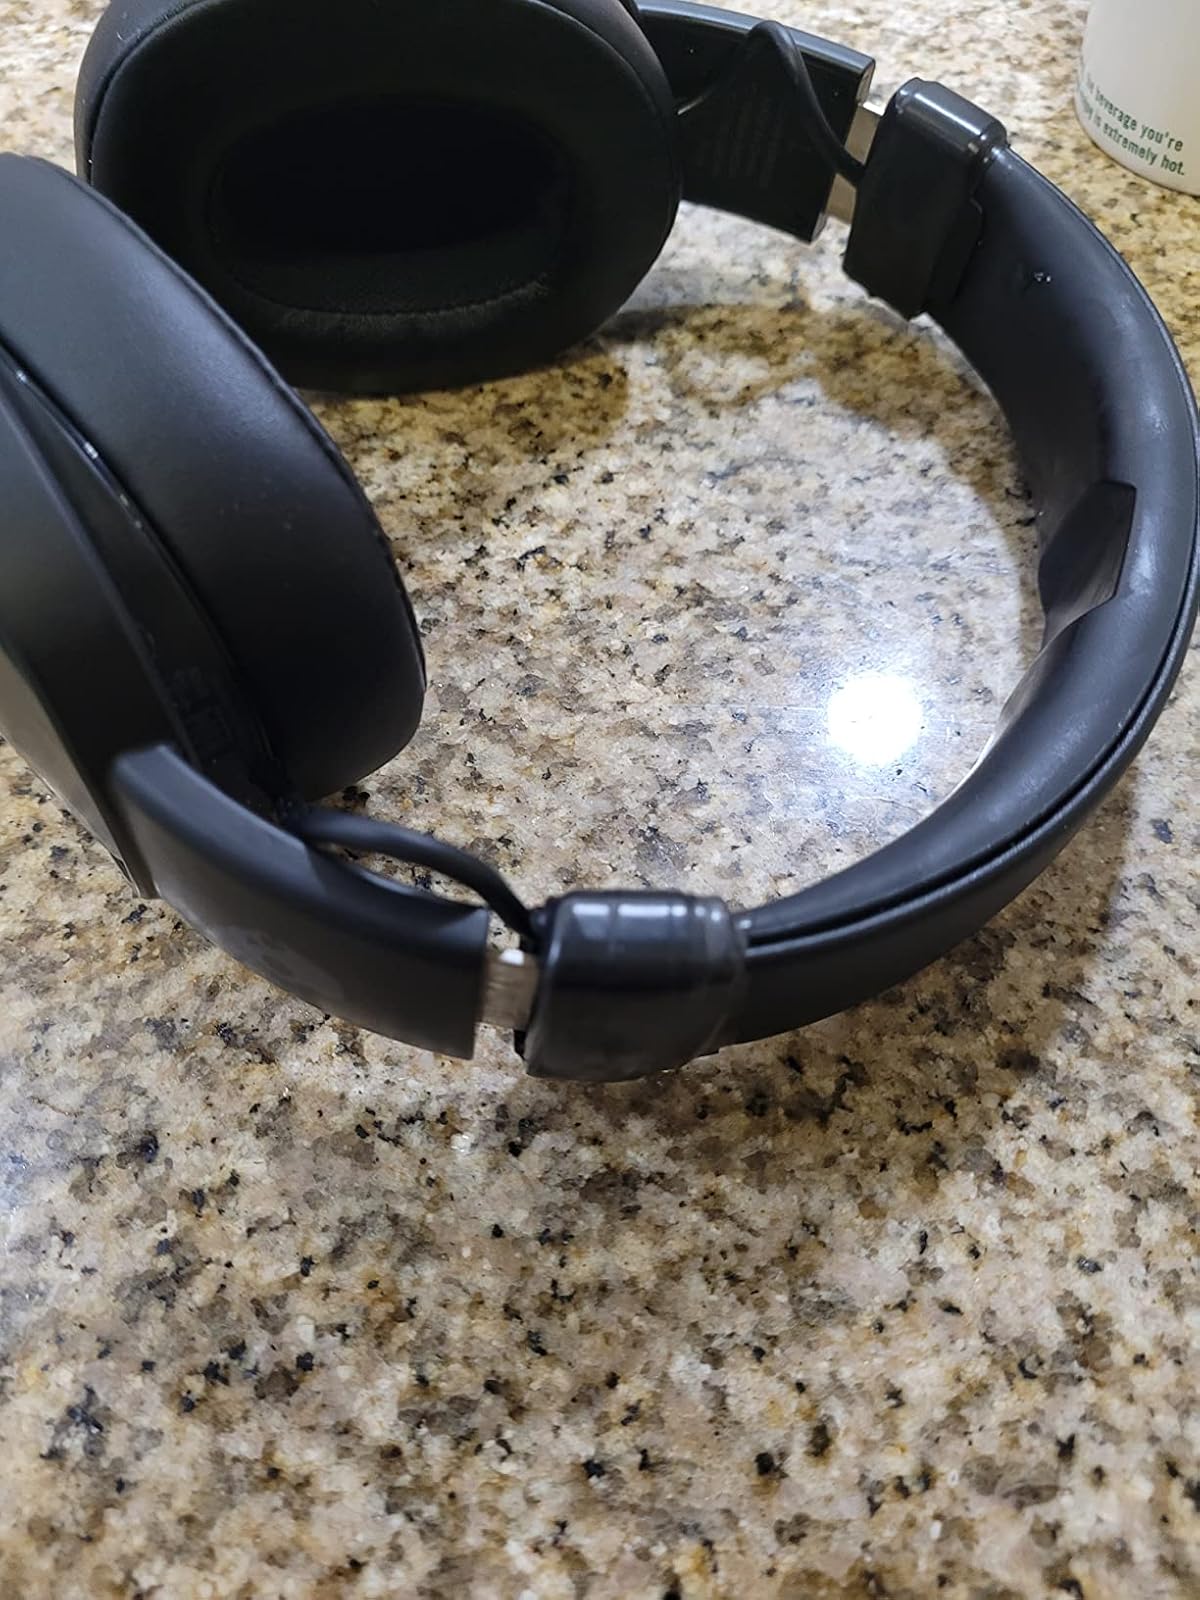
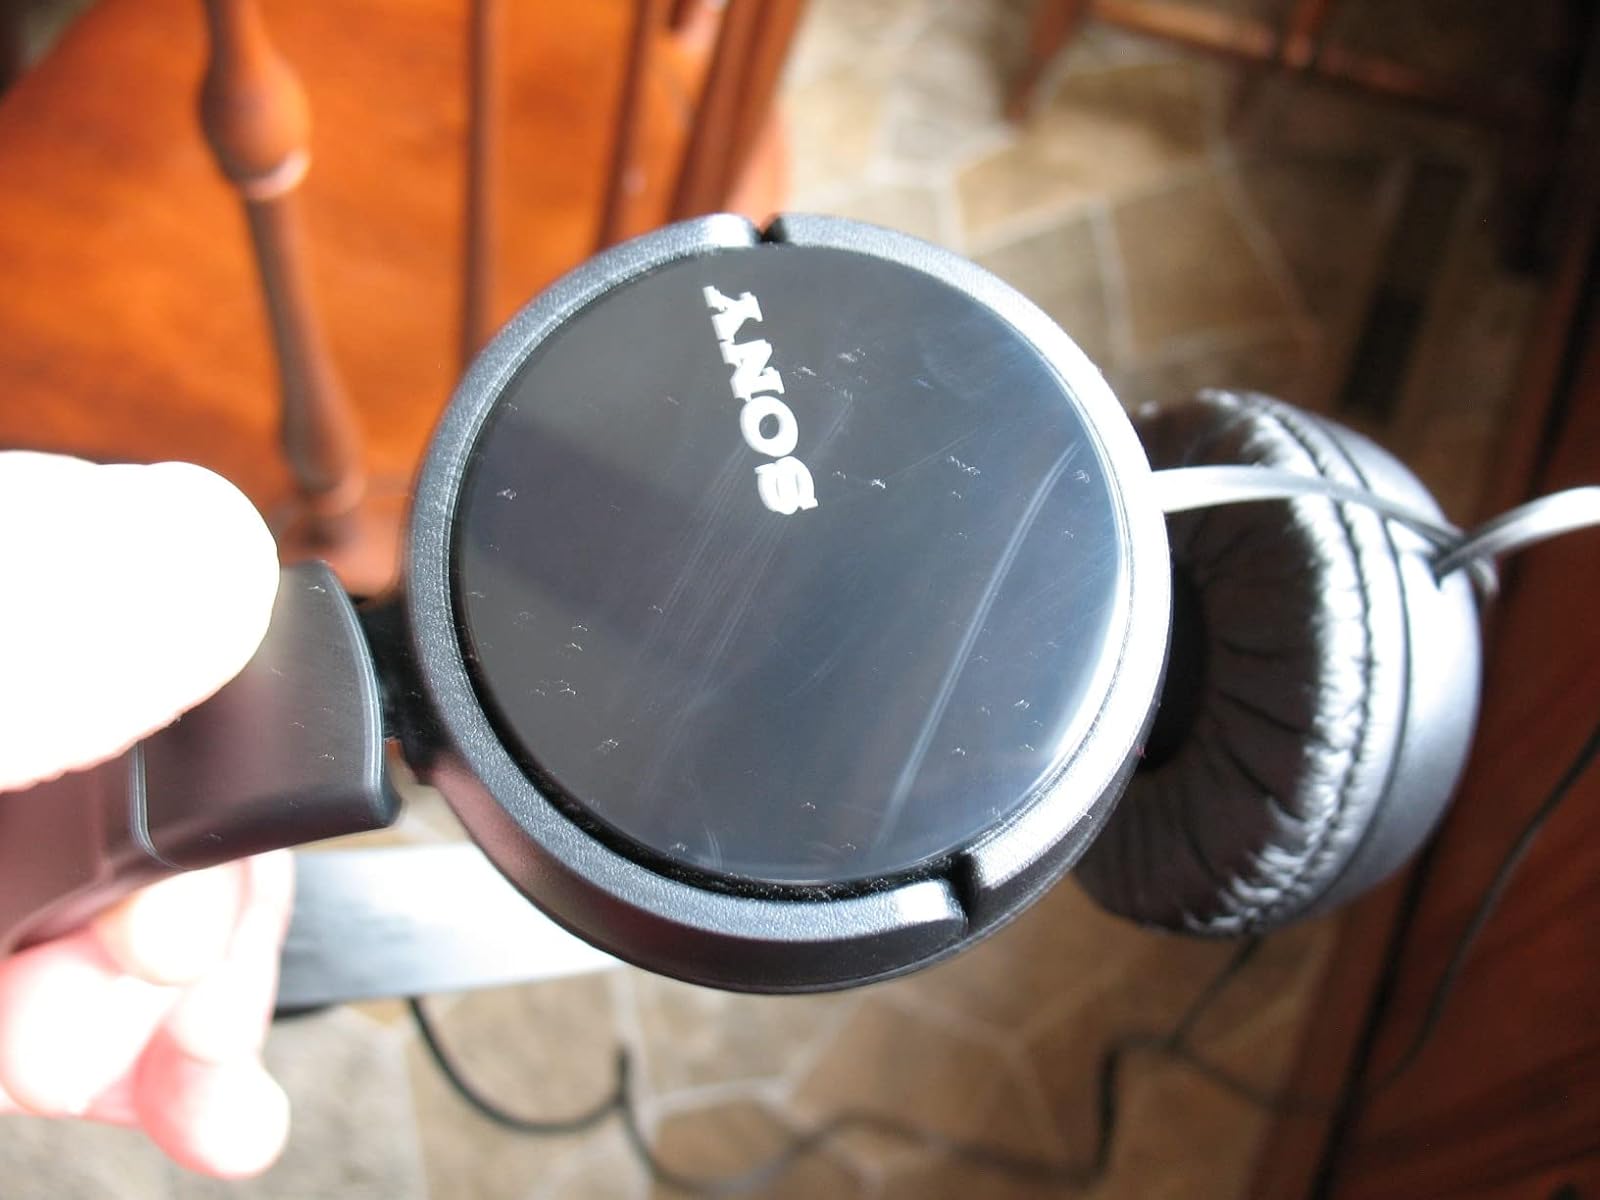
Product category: headphones
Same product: no